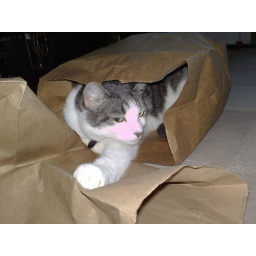
cat in a bag